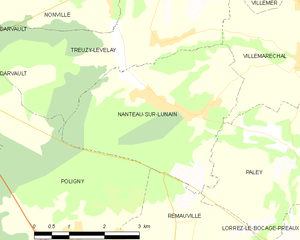
Carte des communes françaises Nanteau-sur-Lunain